Libera Chat

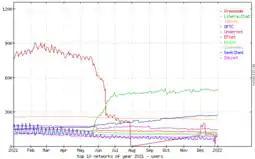
A large proportion of Freenode's users migrated to Libera.Chat, when Freenode's owner changed.

In 2017, Christel Dahlskjaer, then the head of staff at Freenode, incorporated a new company called Freenode Limited and transferred ownership to technology entrepreneur Andrew Lee. In February 2021, Dahlskjaer added the logo of Shells, a company co-founded by Lee, to the Freenode website. Following criticism from staff, Dahlskjaer resigned from the leadership of Freenode, and Freenode staff elected Tom Wesley as the new head of staff. Lee allegedly removed a blog post explaining the leadership changes and, on 11 May, appointed a new person to oversee the Freenode infrastructure. Freenode staff members resigned en masse, and some published statements outlining their view of what happened and claiming that Lee had been applying legal pressure to Wesley.